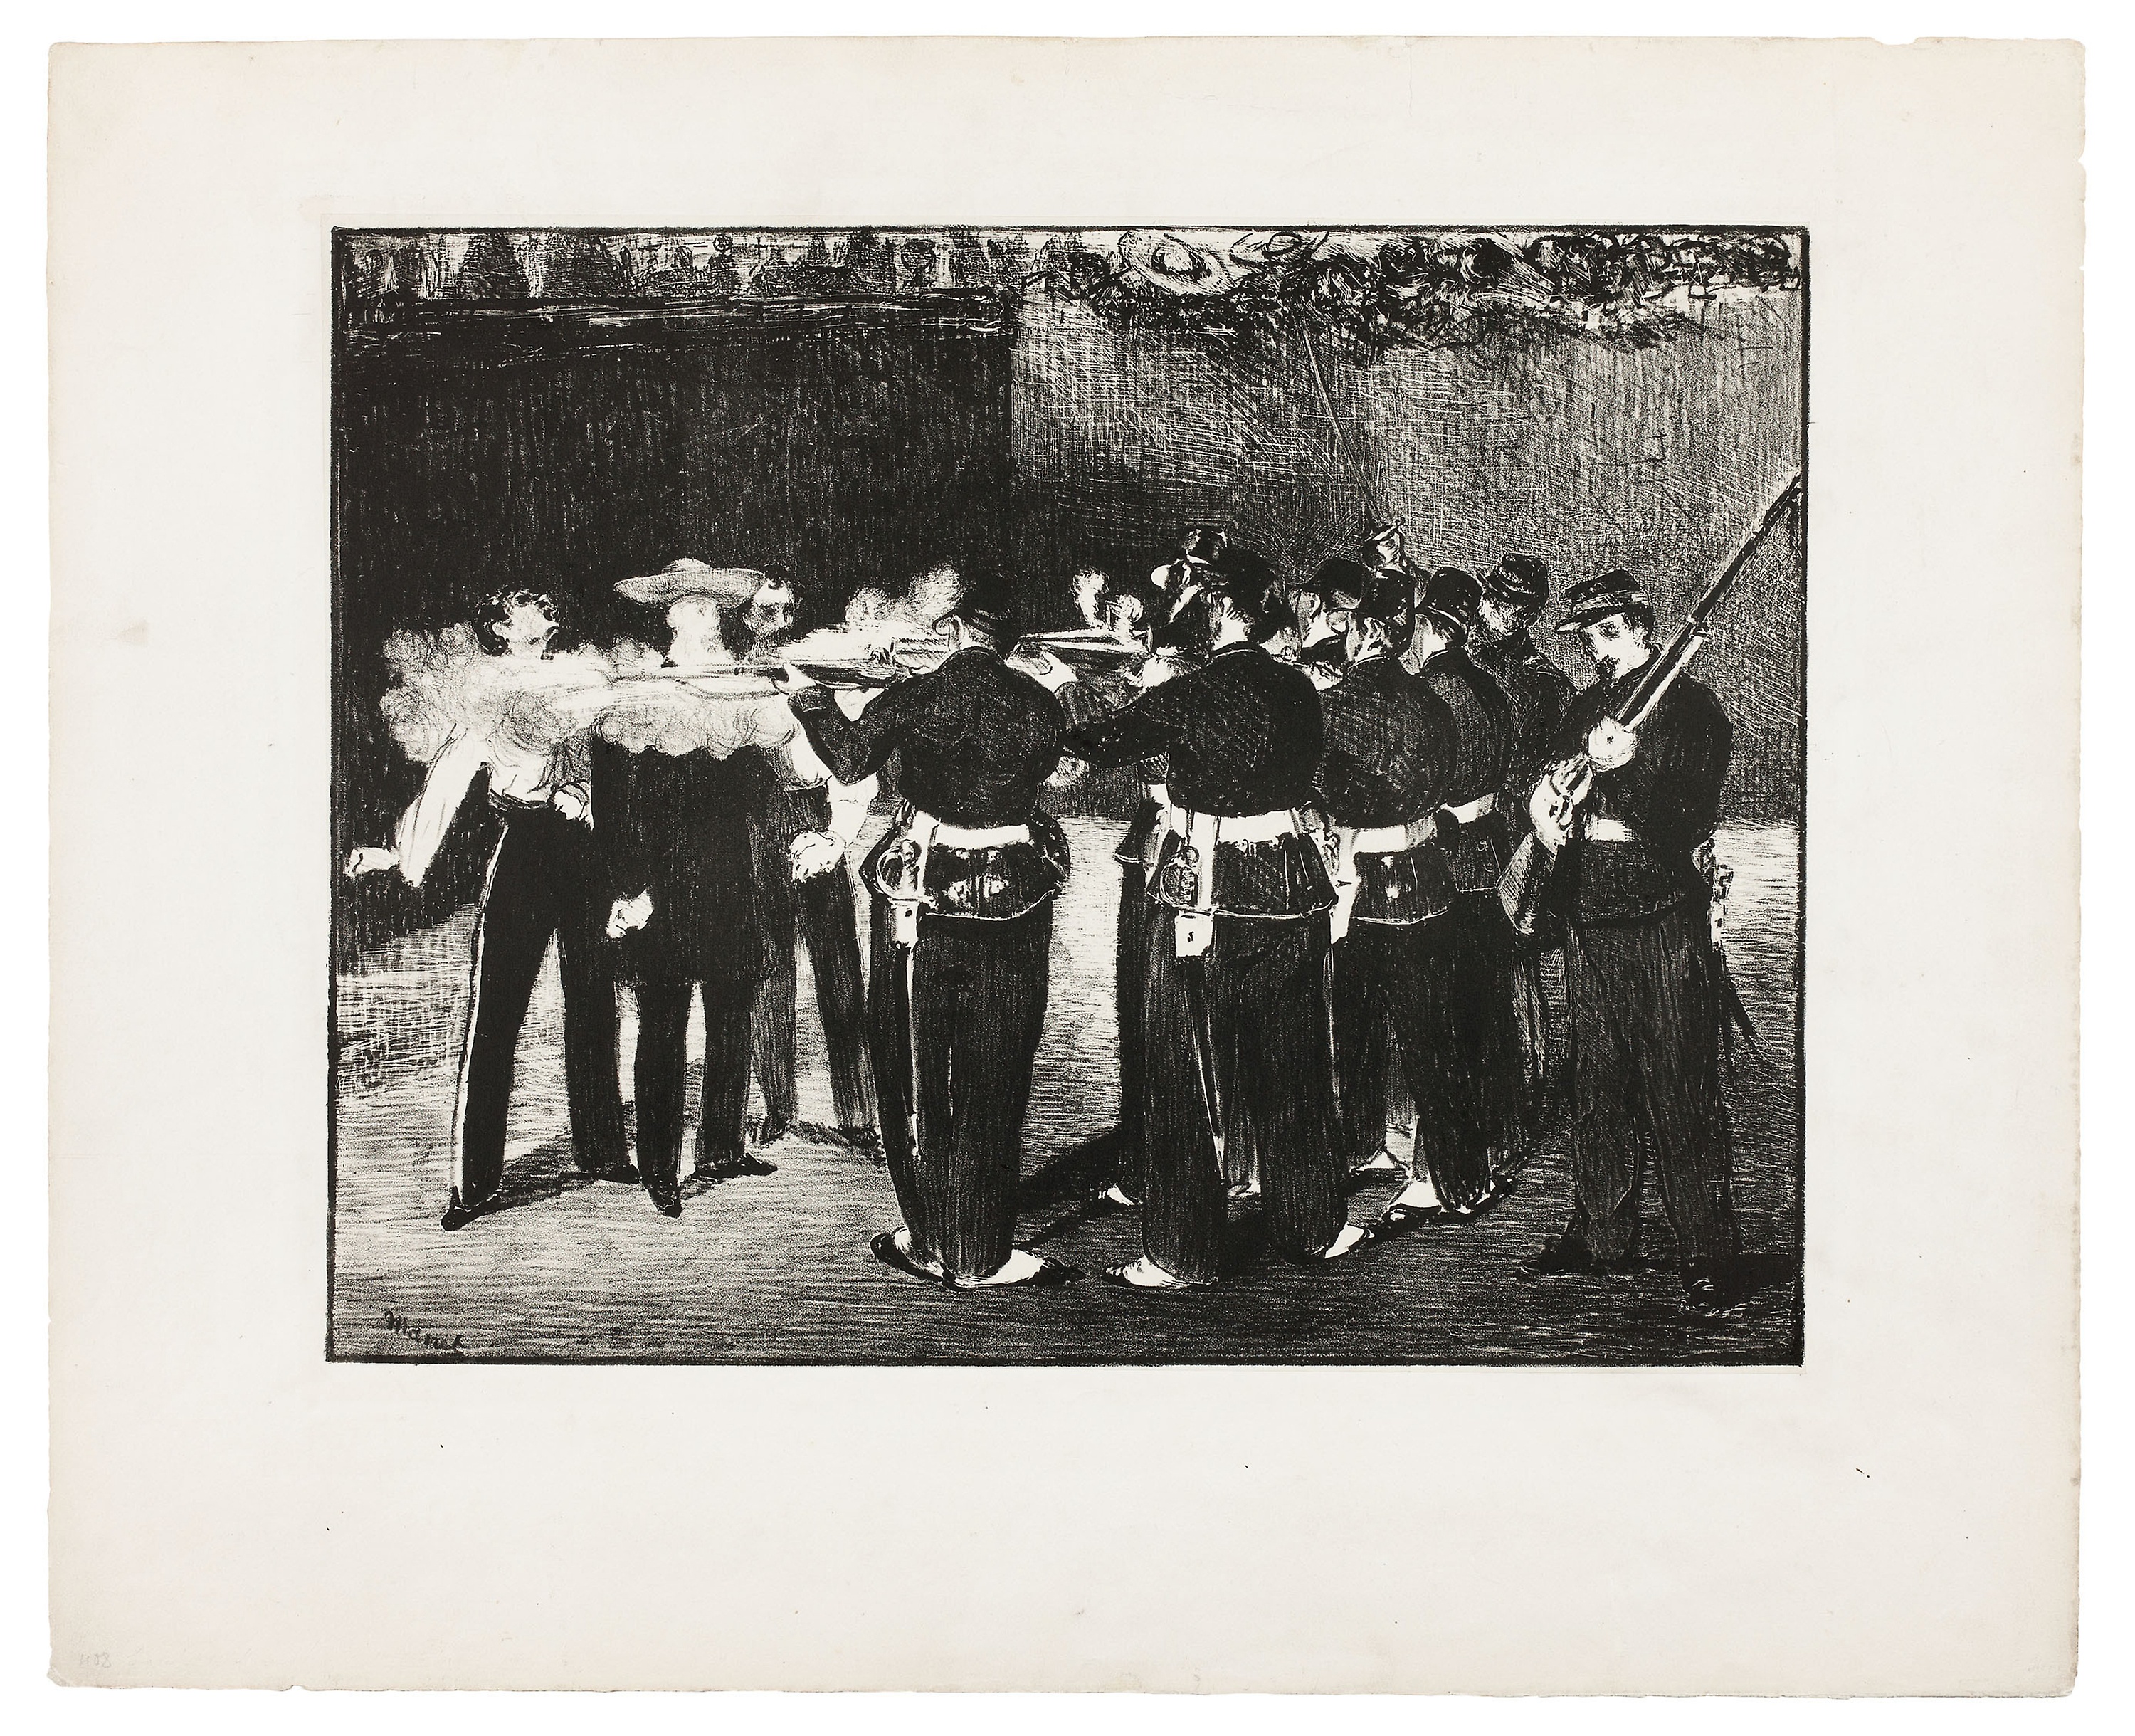
photograph, standing, black and white, picture frame, history, vintage clothing, art, stock photography